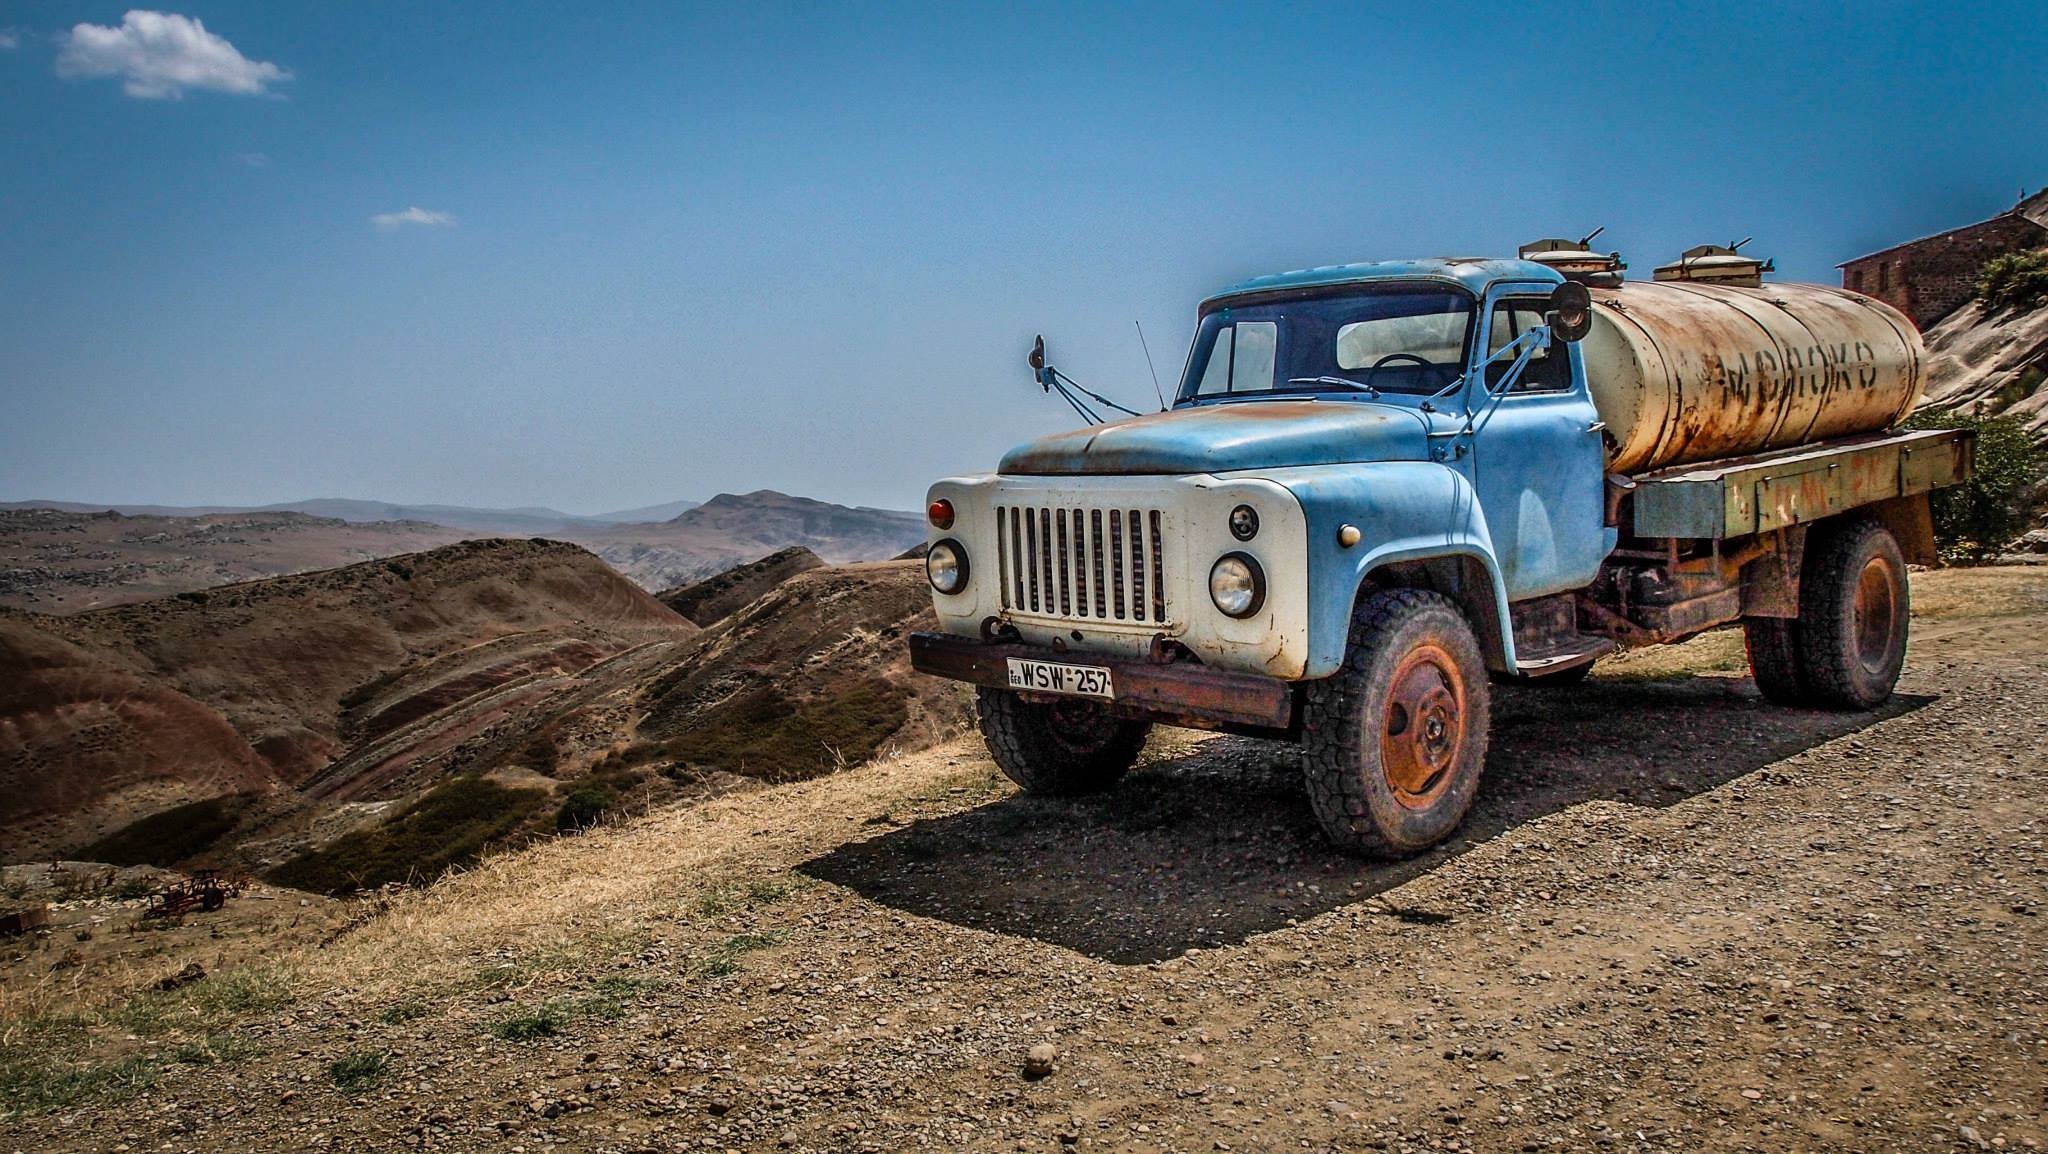
car, jeep, truck, vehicle, milk, way, off road vehicle, land vehicle, kamaz, automobile make, off roading